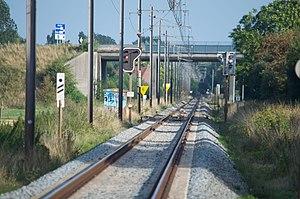
Signal imposant l'arrêt à l'approche d'une aiguille.
La signalisation ferroviaire belge désigne l’ensemble des signaux conventionnels implantés sur le réseau ferré belge géré par Infrabel et destinés à assurer la sécurité des usagers du rail.